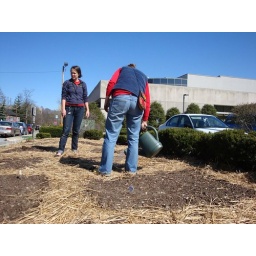
We are growing organic veggies in a library bed on 6th street, lovingly dubbed Monroe County BookWorm Farms.